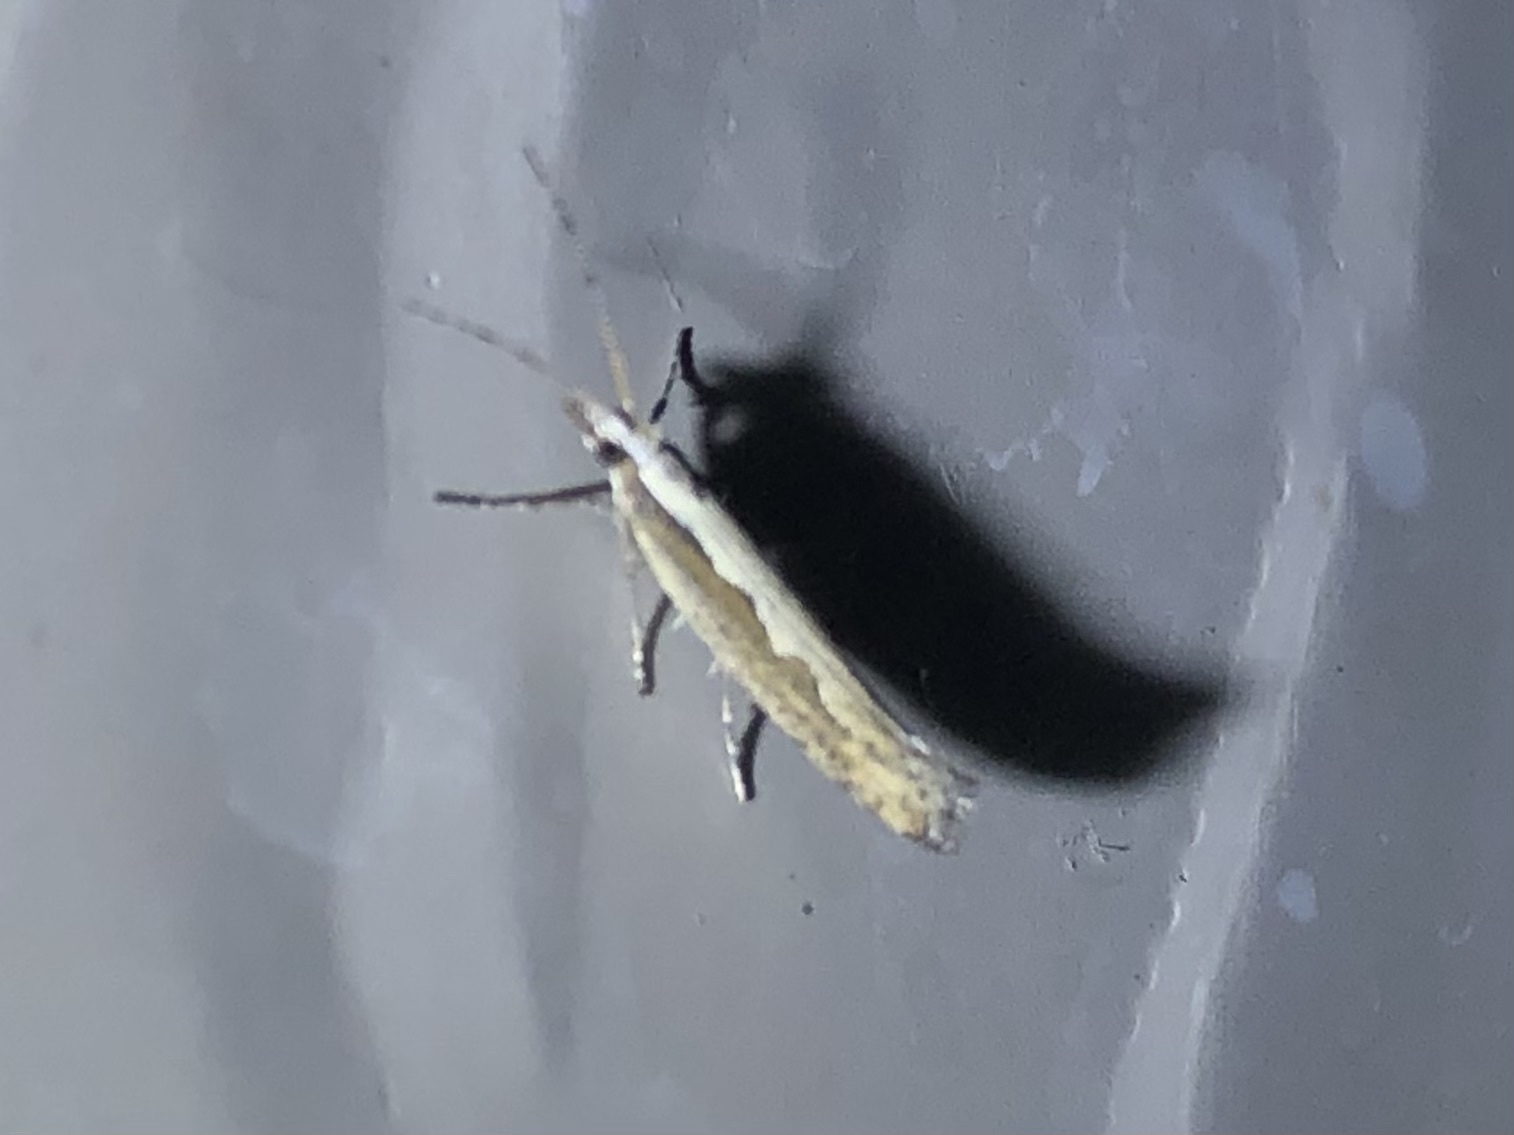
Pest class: diamondback_moth